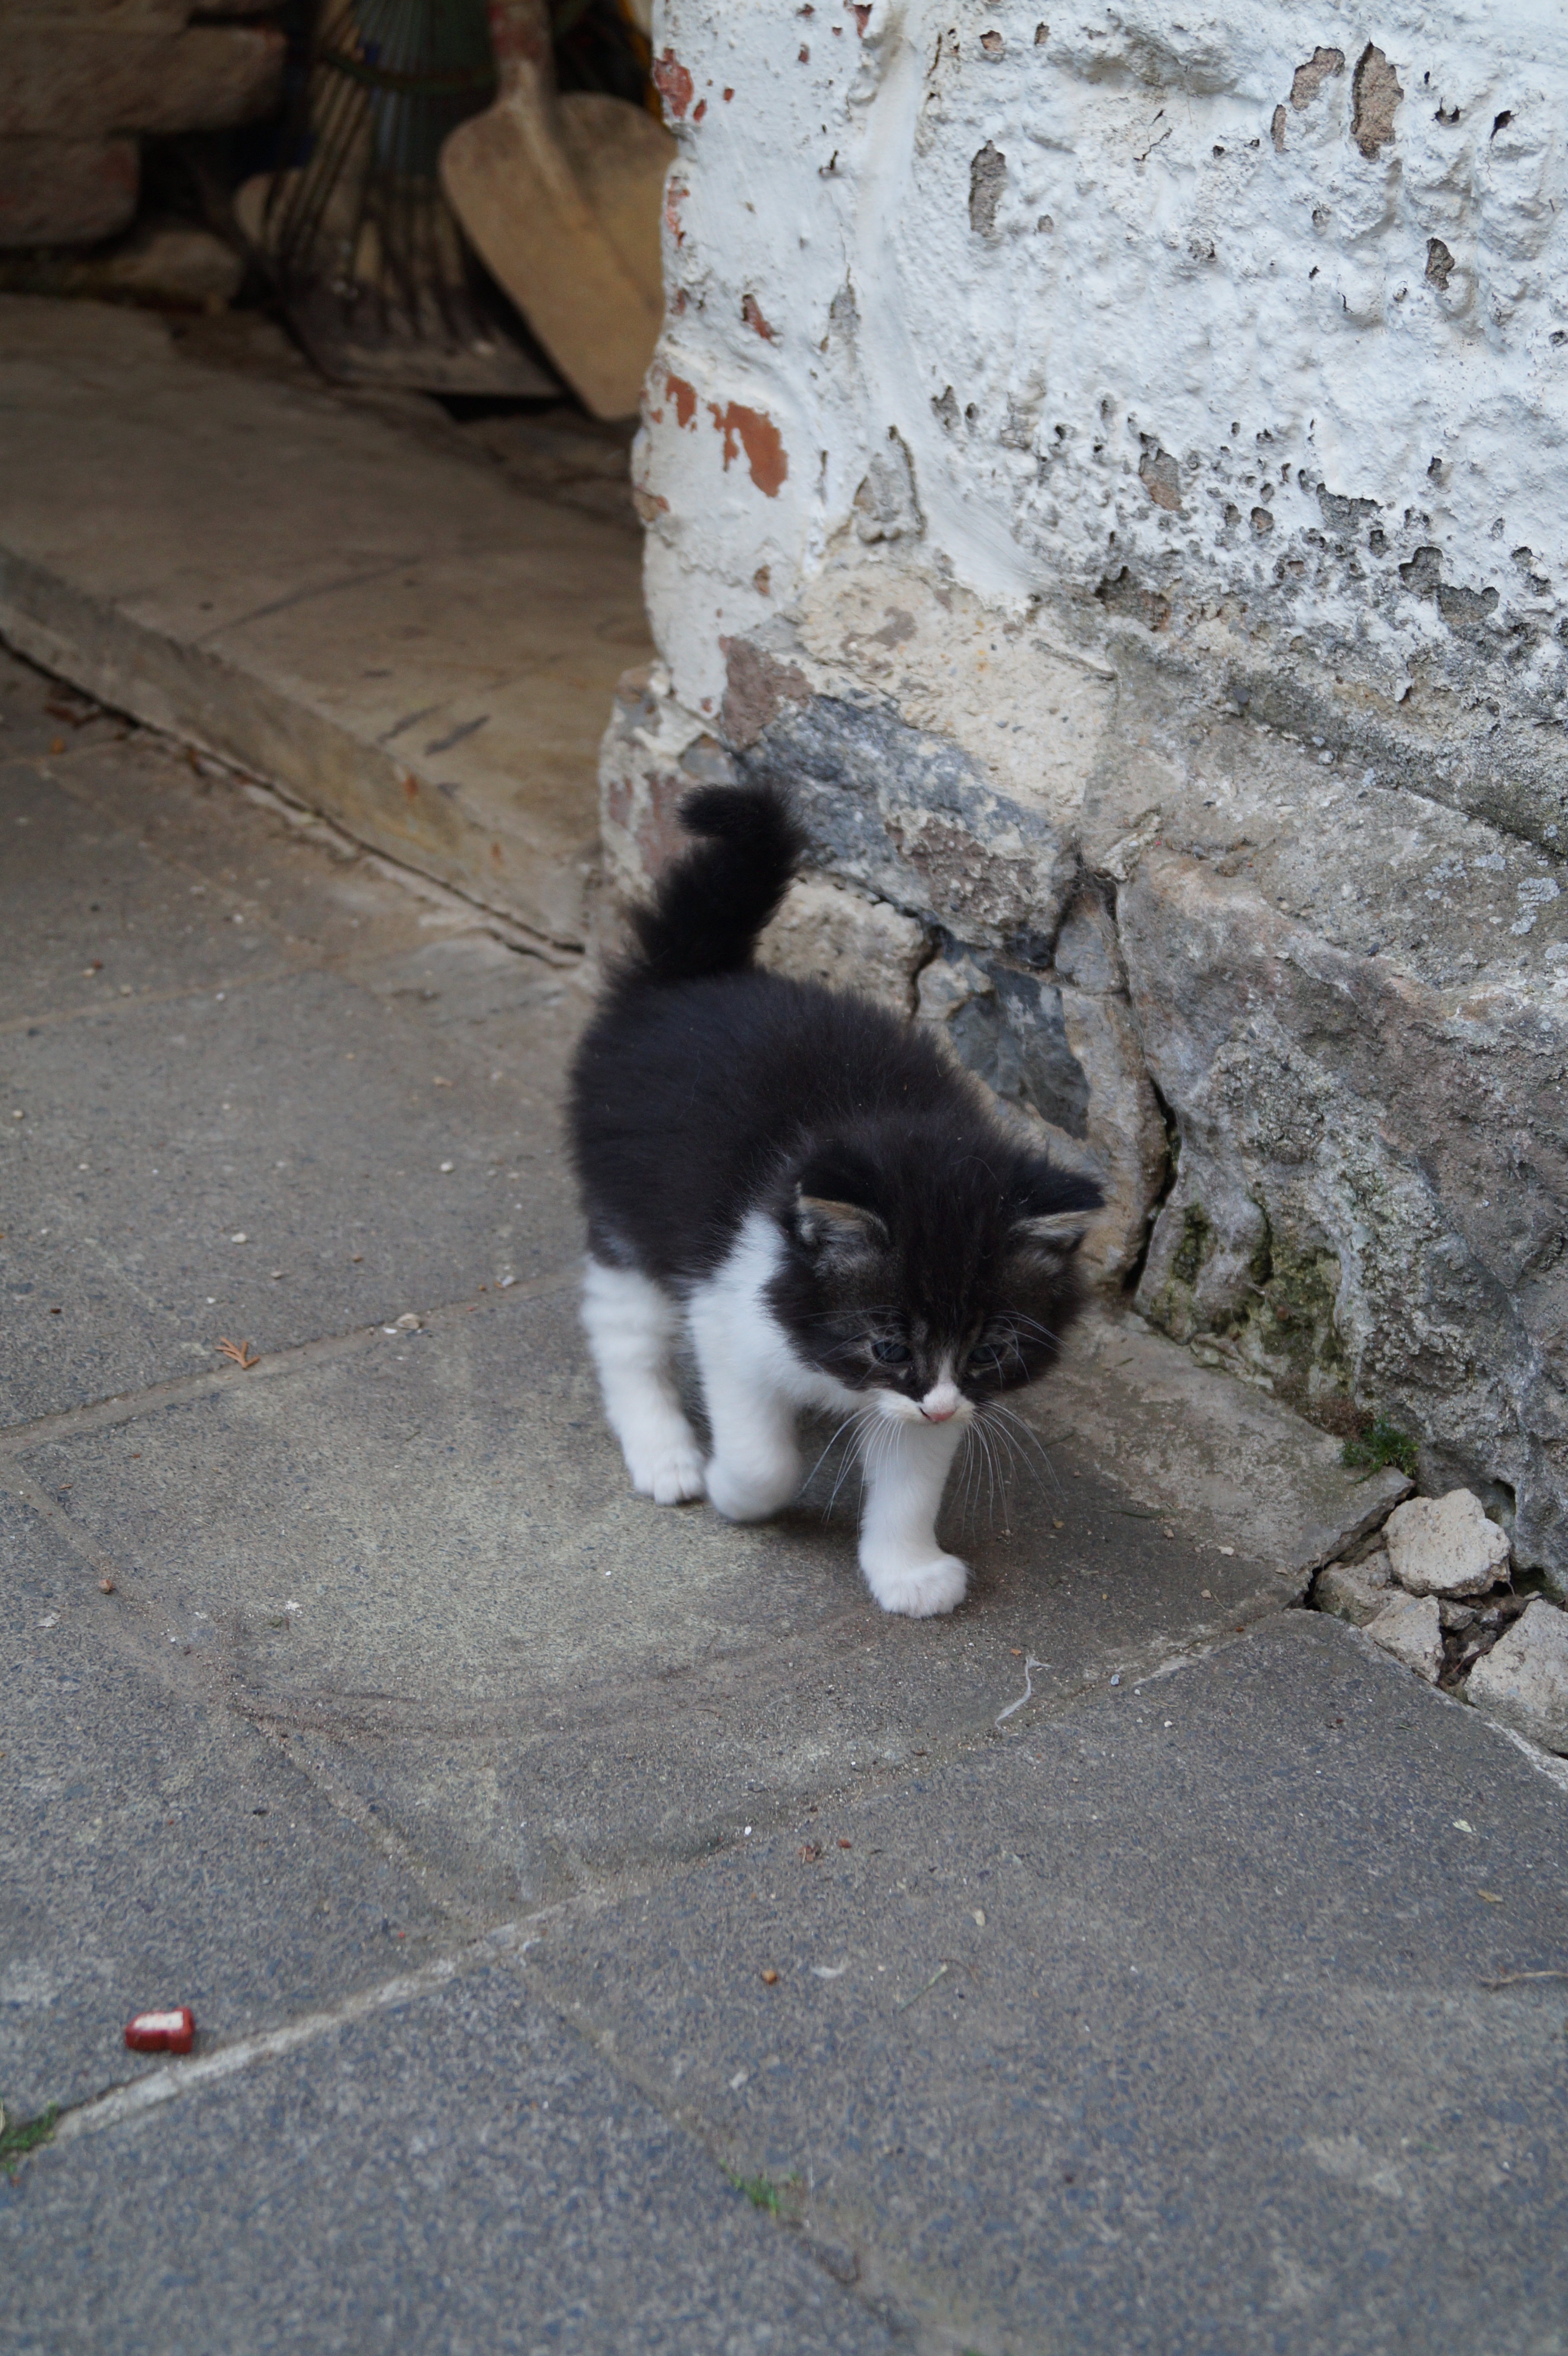
black and white, puppy, dog, animal, cute, pet, young, kitten, cat, mammal, playful, mother, vertebrate, domestic cat, dear, cat face, young cat, smooch, dog like mammal, dog breed group, dog crossbreeds